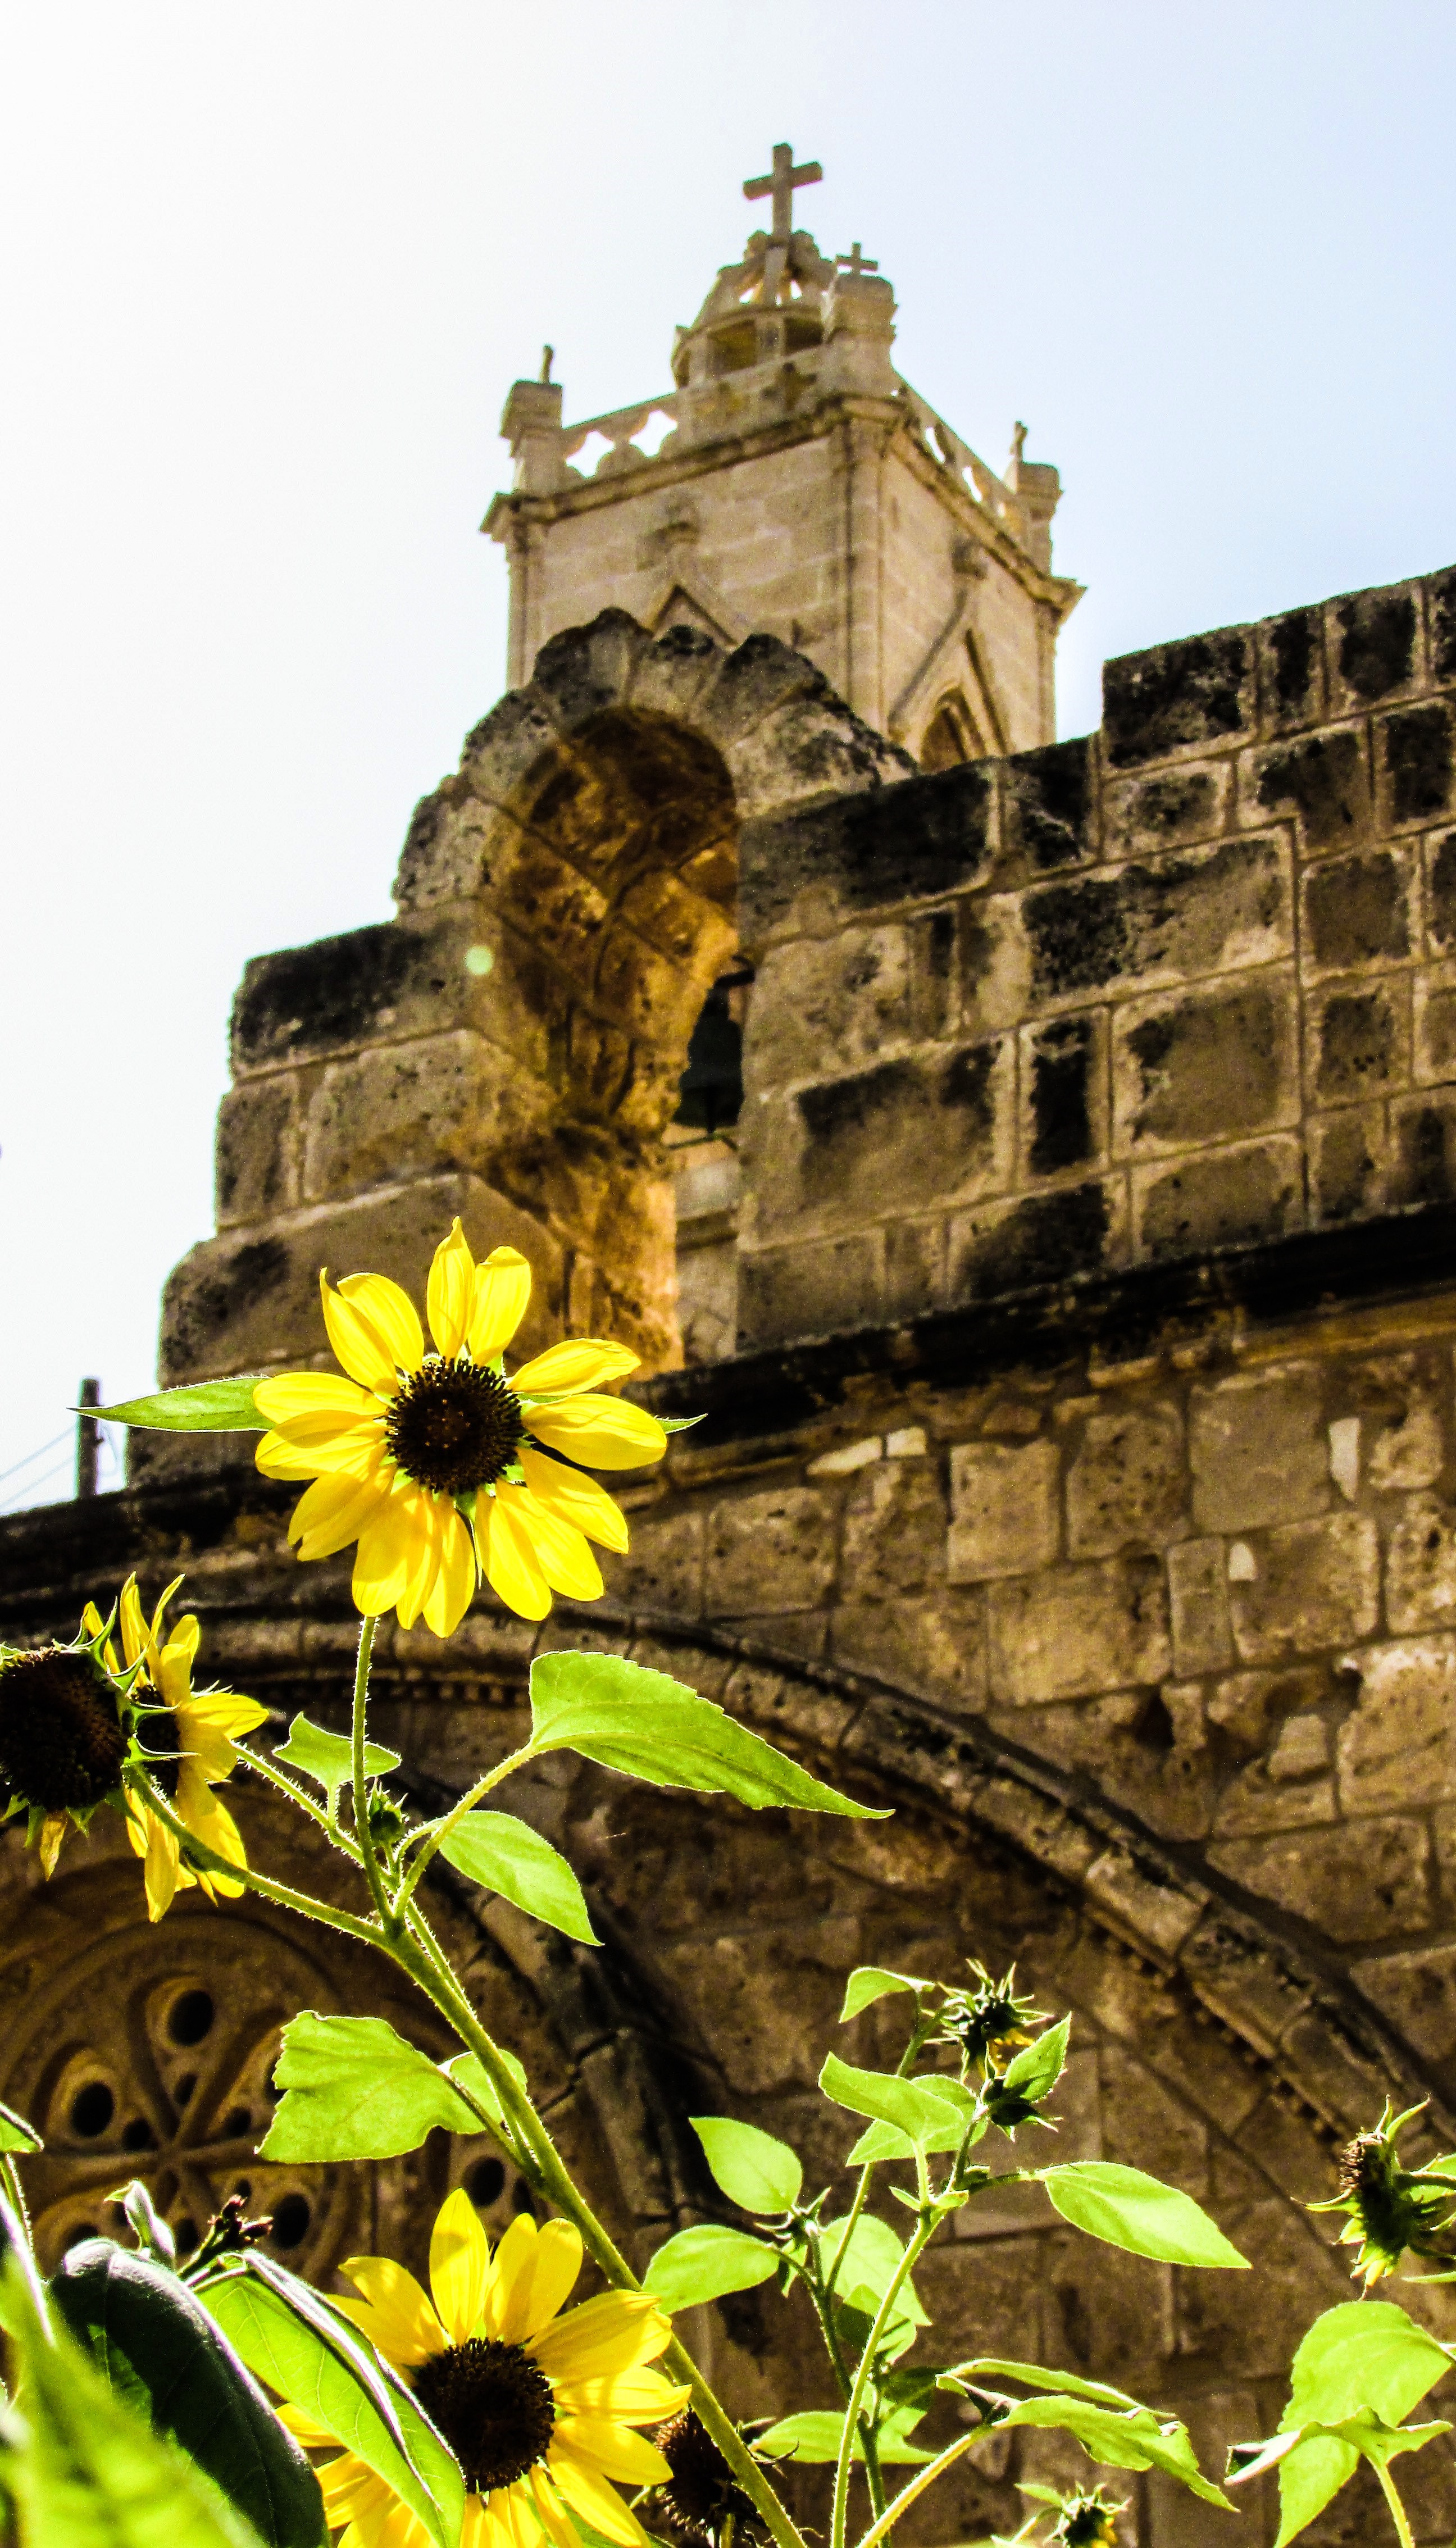
flower, summer, yellow, garden, place of worship, sunflower, monastery, yard, cyprus, ayia napa